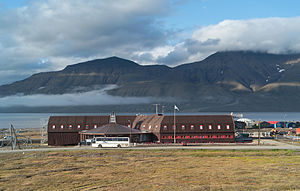
University of the Arctic
Universitetssenteret på Svalbard er en del af University of the Arctic.
University of the Arctic er et netværk af universiteter og institutter i den arktiske region, der arbejder for fremme af uddannelse og forskning inden for Arktis. Netværket blev grundlagt af Arktisk Råd på 10 årsdagen for Rovaniemi-processen og vedtagelsen af Arctic Environmental Protection Strategy den 12. juni 2001.